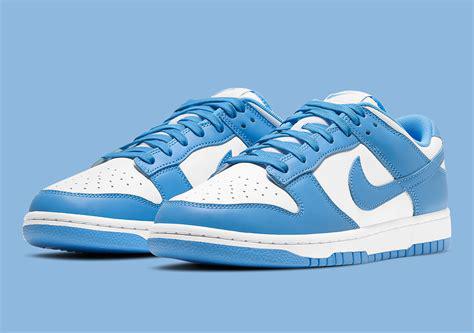
Brand: Nike
Model: Dunk Retro